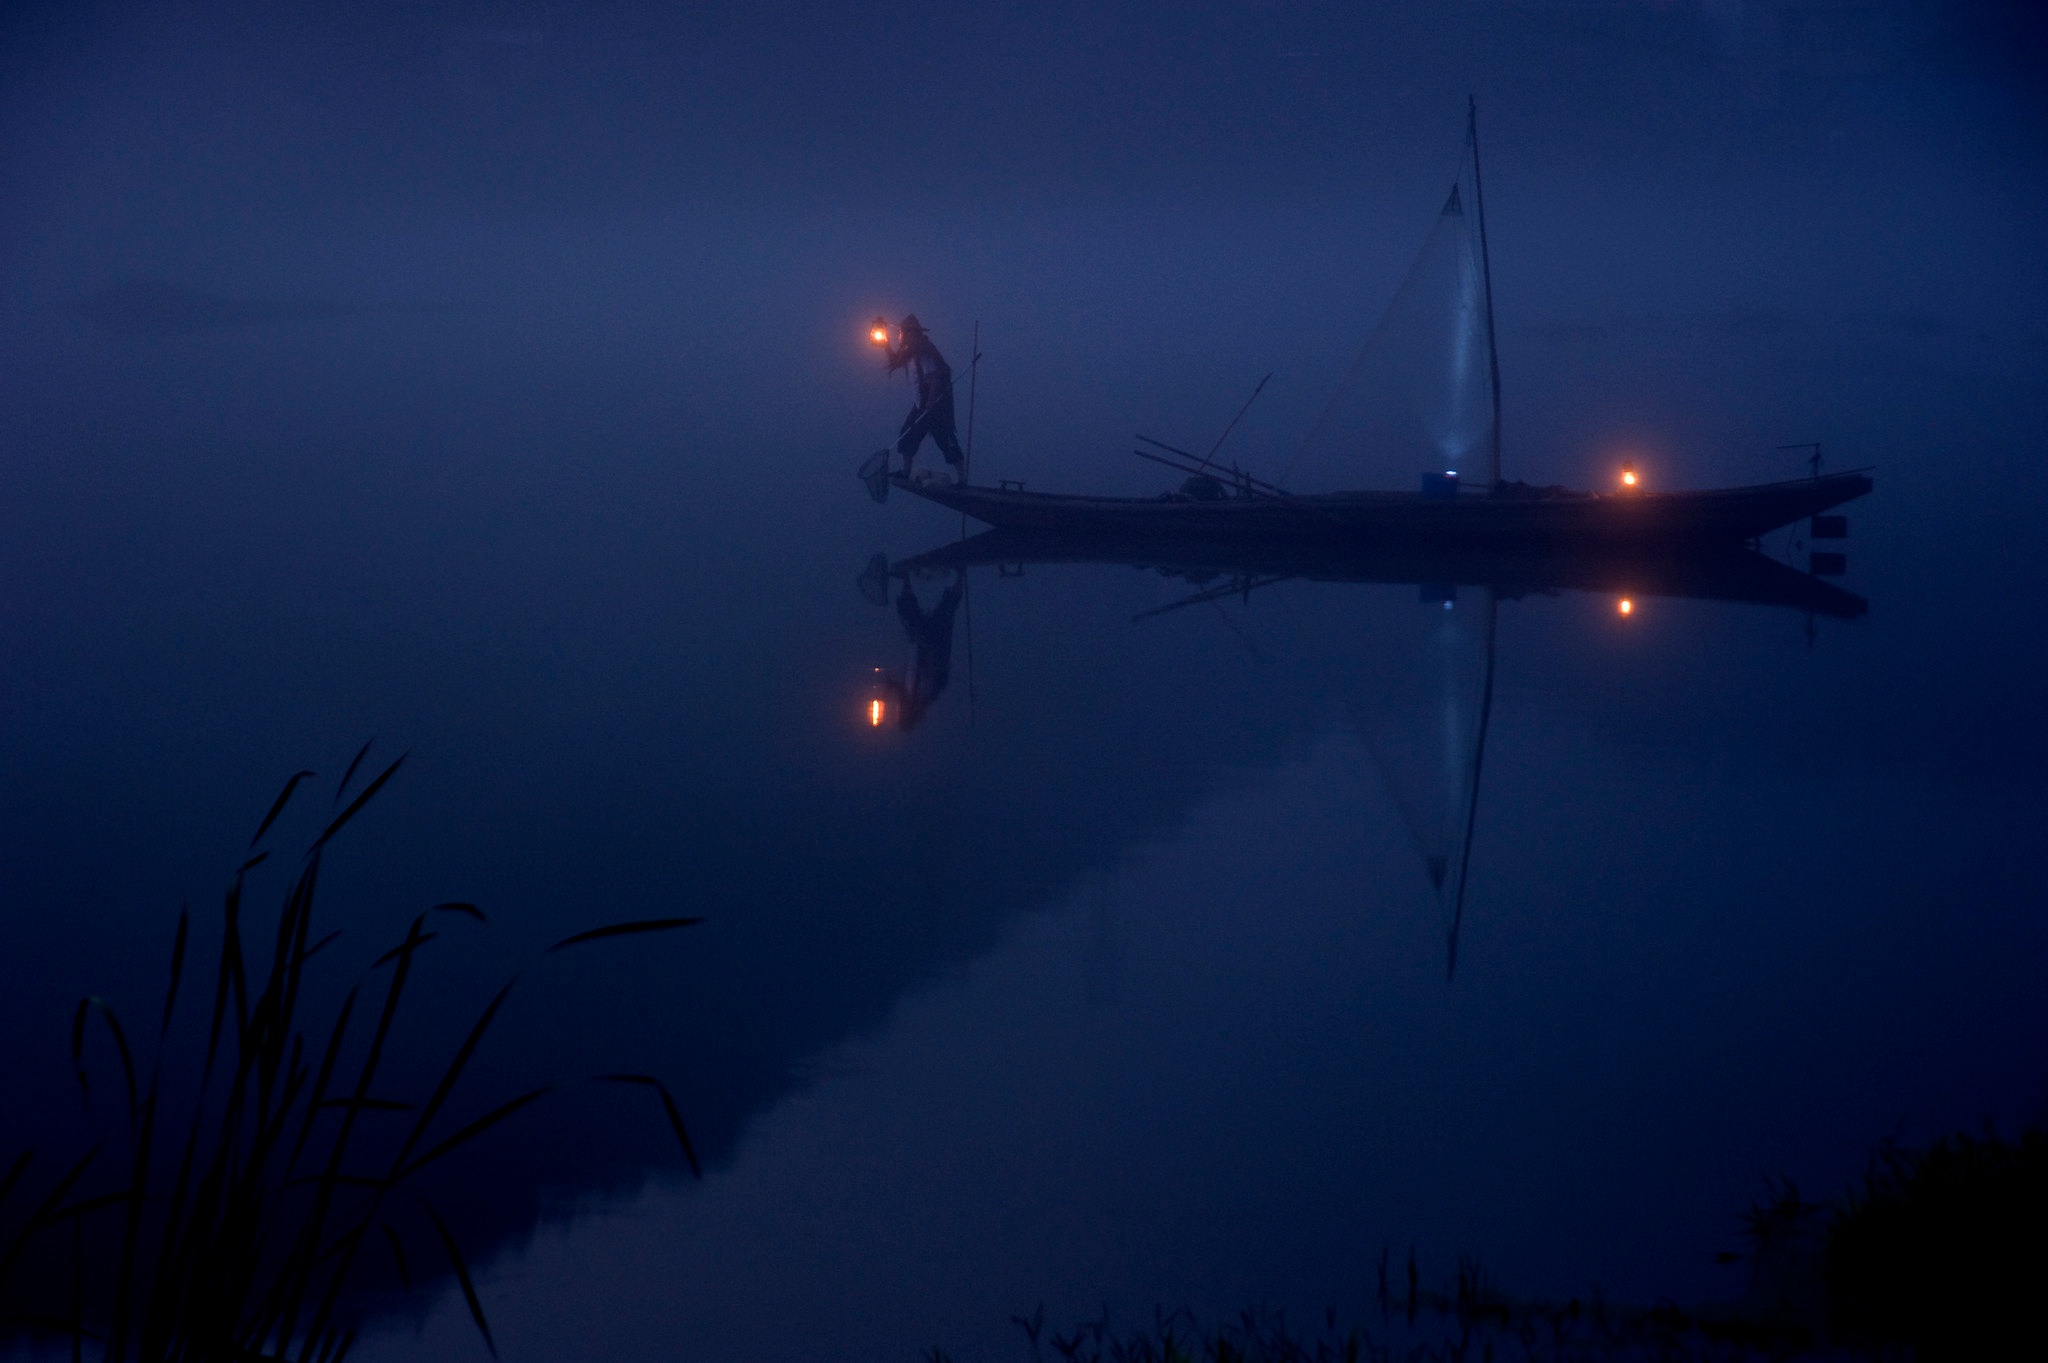
sea, water, ocean, light, fog, sunrise, boat, night, wind, dawn, dark, dusk, evening, darkness, moonlight, screenshot, atmospheric phenomenon, atmosphere of earth, computer wallpaper